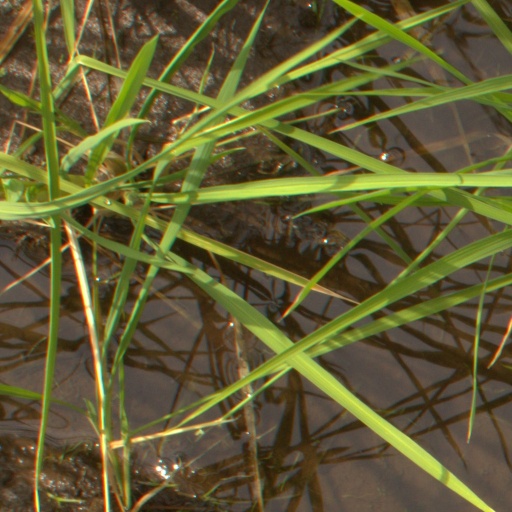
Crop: rice